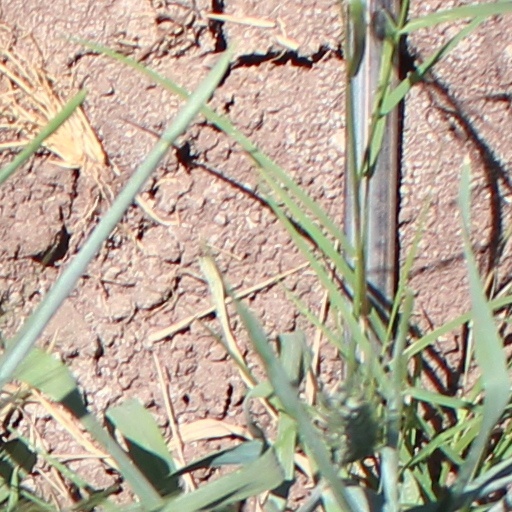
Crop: wheat